Orc

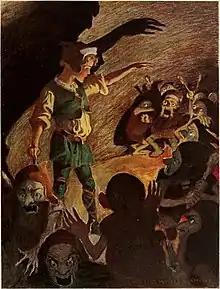
Tolkien wrote that his orcs were influenced by the goblins in George MacDonald's 1872 "The Princess and the Goblin". Illustration "The goblins fell back a little when he began, and made horrible grimaces" by Jessie Willcox Smith, 1920

The meaning of is uncertain. Frederick Klaeber suggested it consisted of "orc" < L. "orcus" "the underworld" + "neas" "corpses", to which the translation "evil spirits" failed to do justice. It is generally supposed to contain an element "-né", cognate to Gothic "naus" and Old Norse "nár", both meaning 'corpse'. If "*orcné" is to be glossed as "orcus" 'corpse', then the compound word can be construed as "demon-corpses", or "corpse from Orcus (i.e. the underworld)". Hence "orc-neas" may have been some sort of walking dead monster, a product of ancient necromancy, or a zombie-like creature.